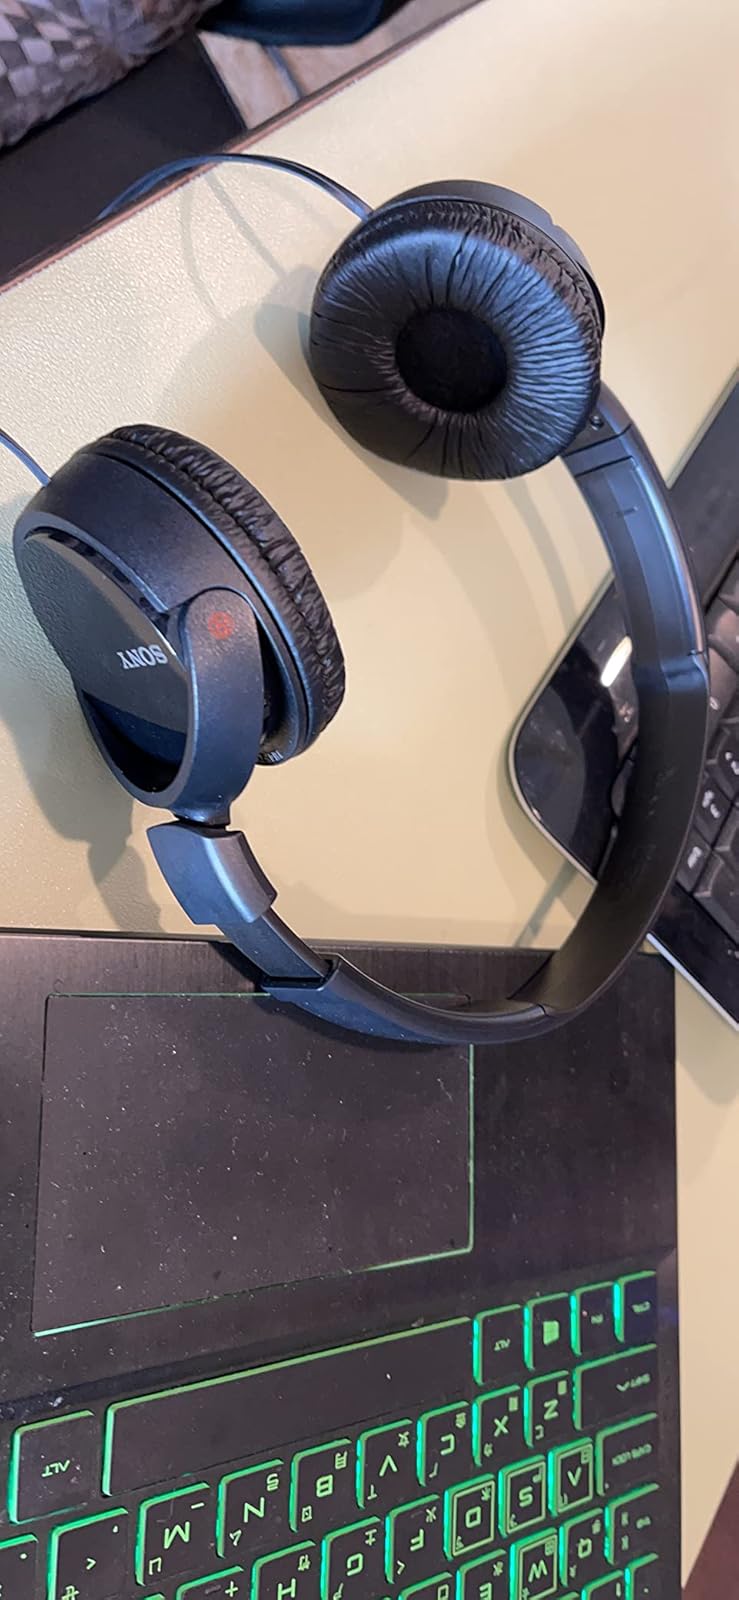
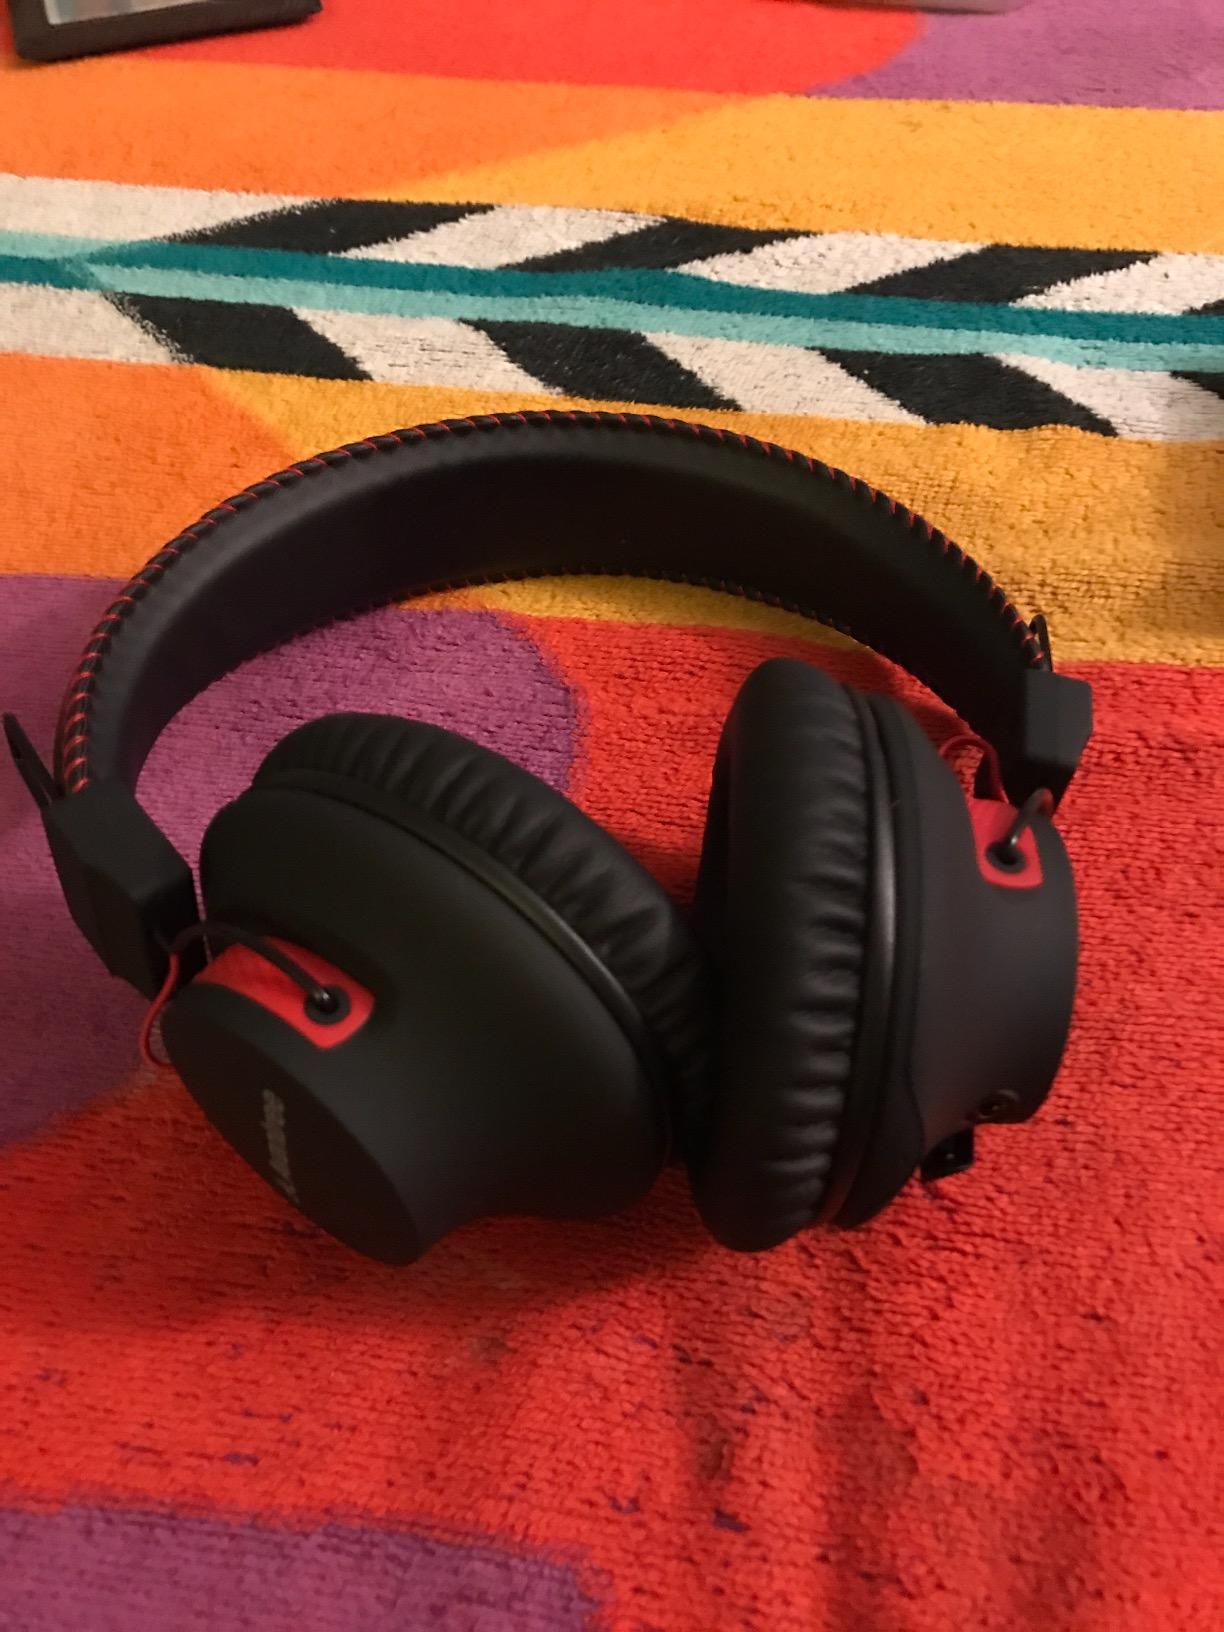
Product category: headphones
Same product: no